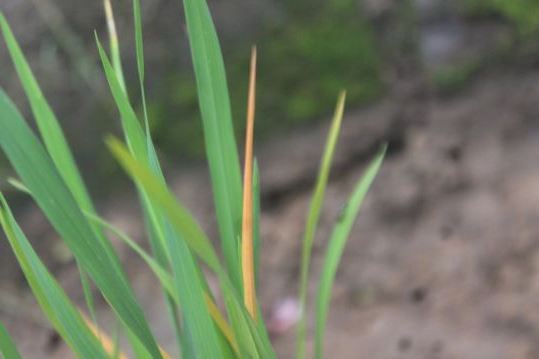
Disease: Tungro